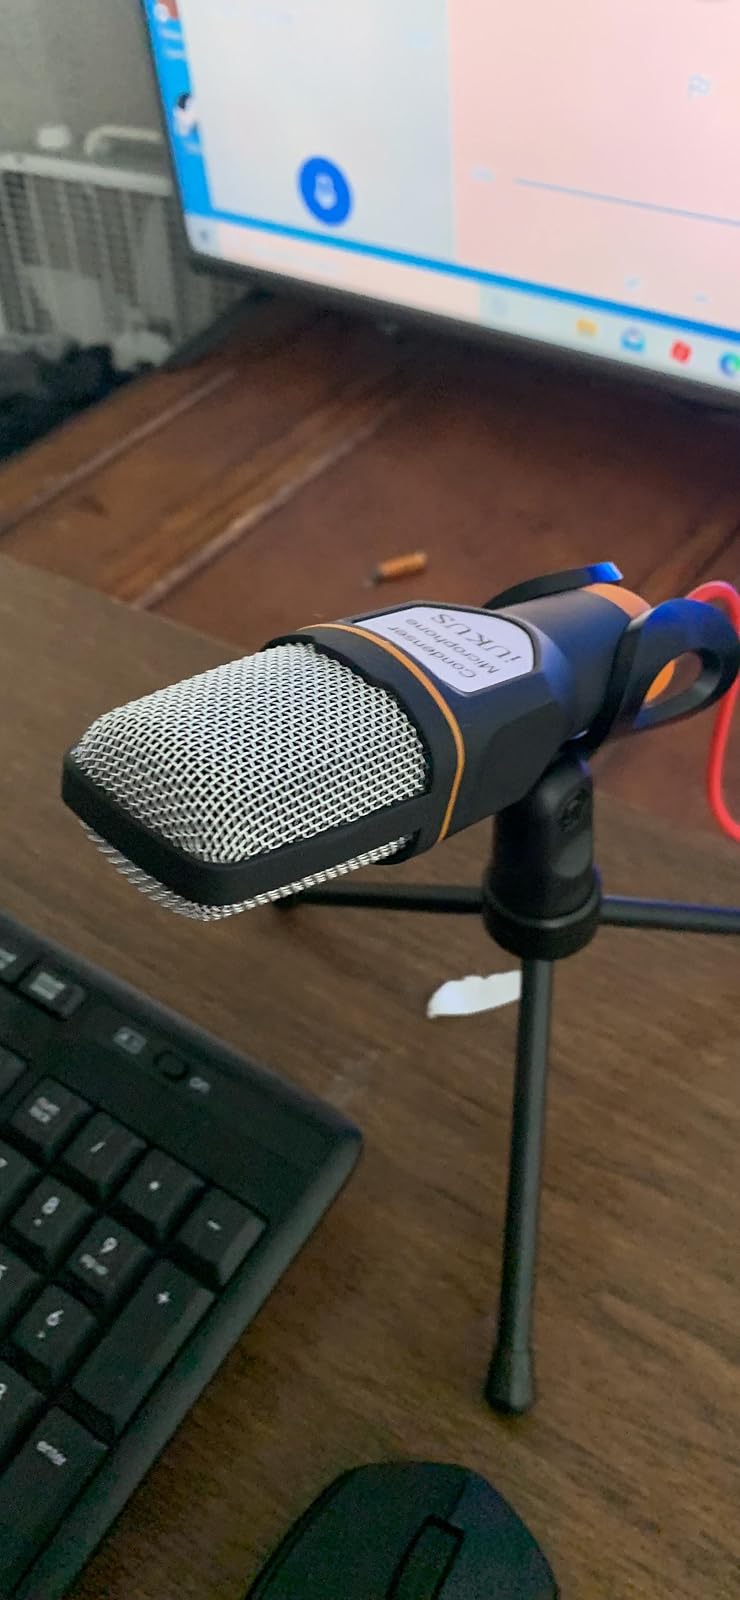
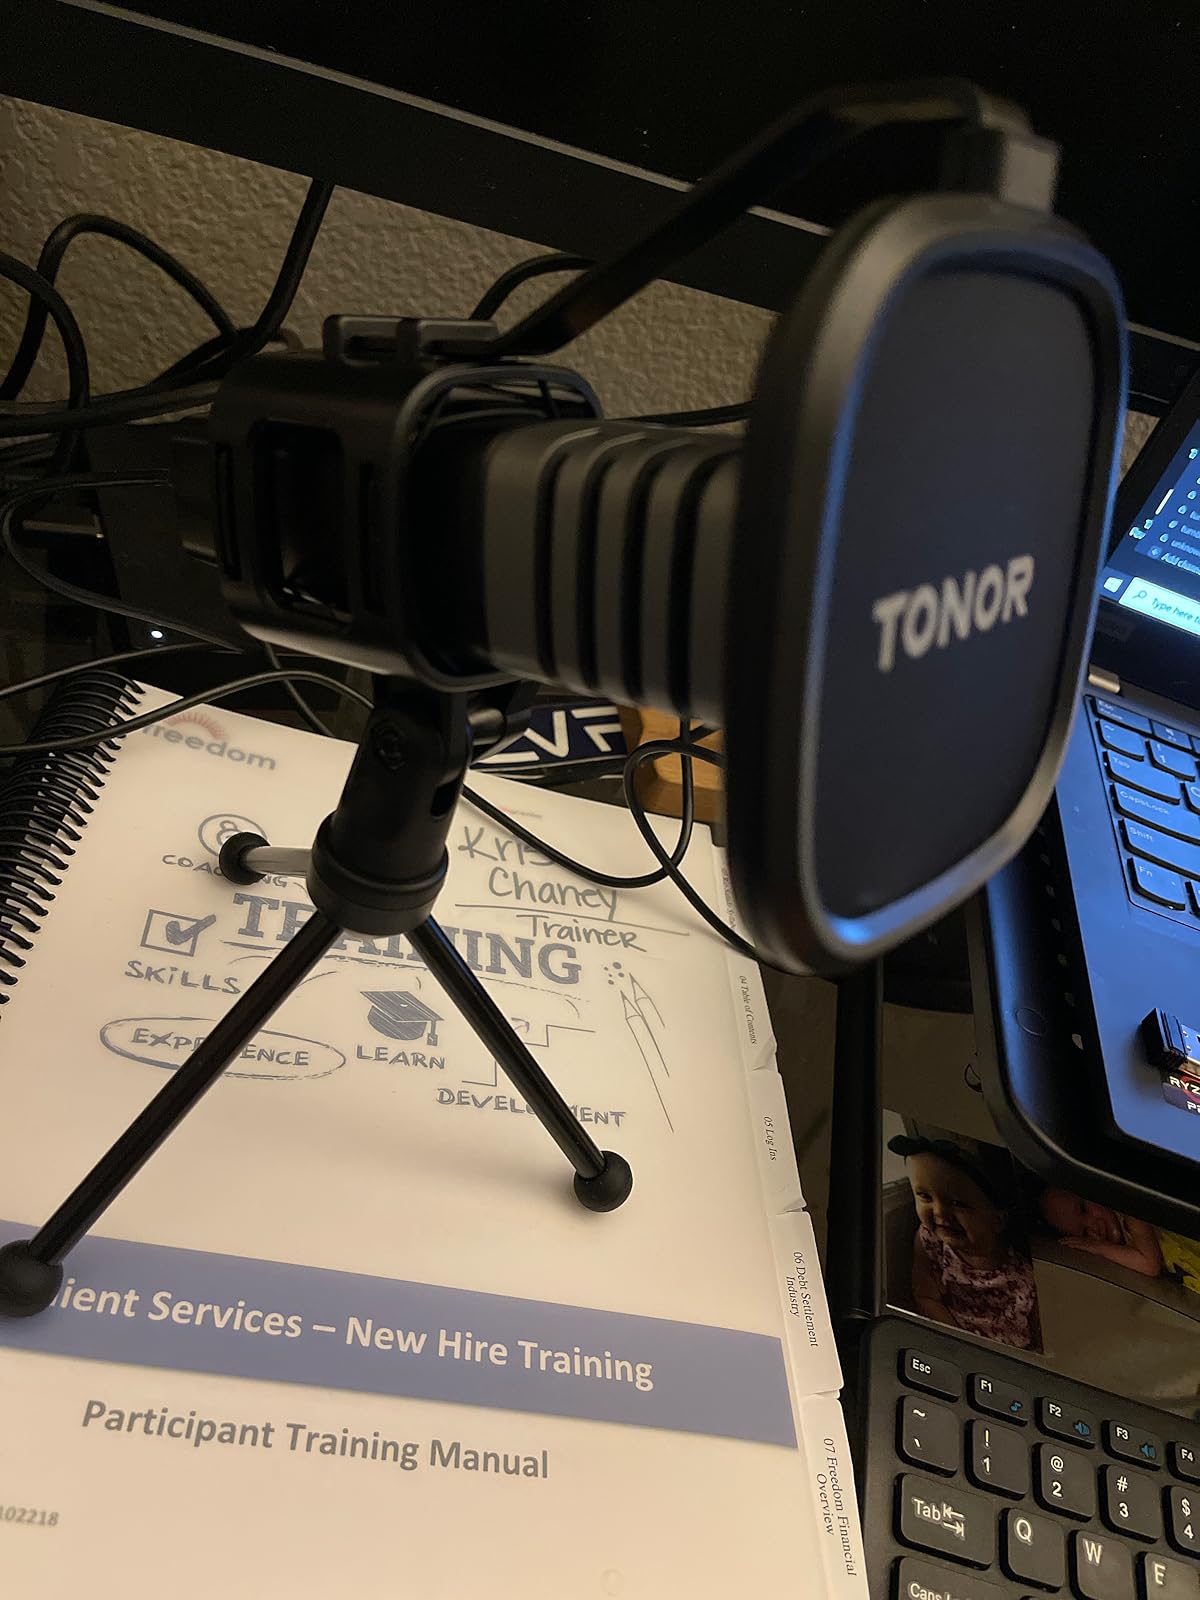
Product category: microphone
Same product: no